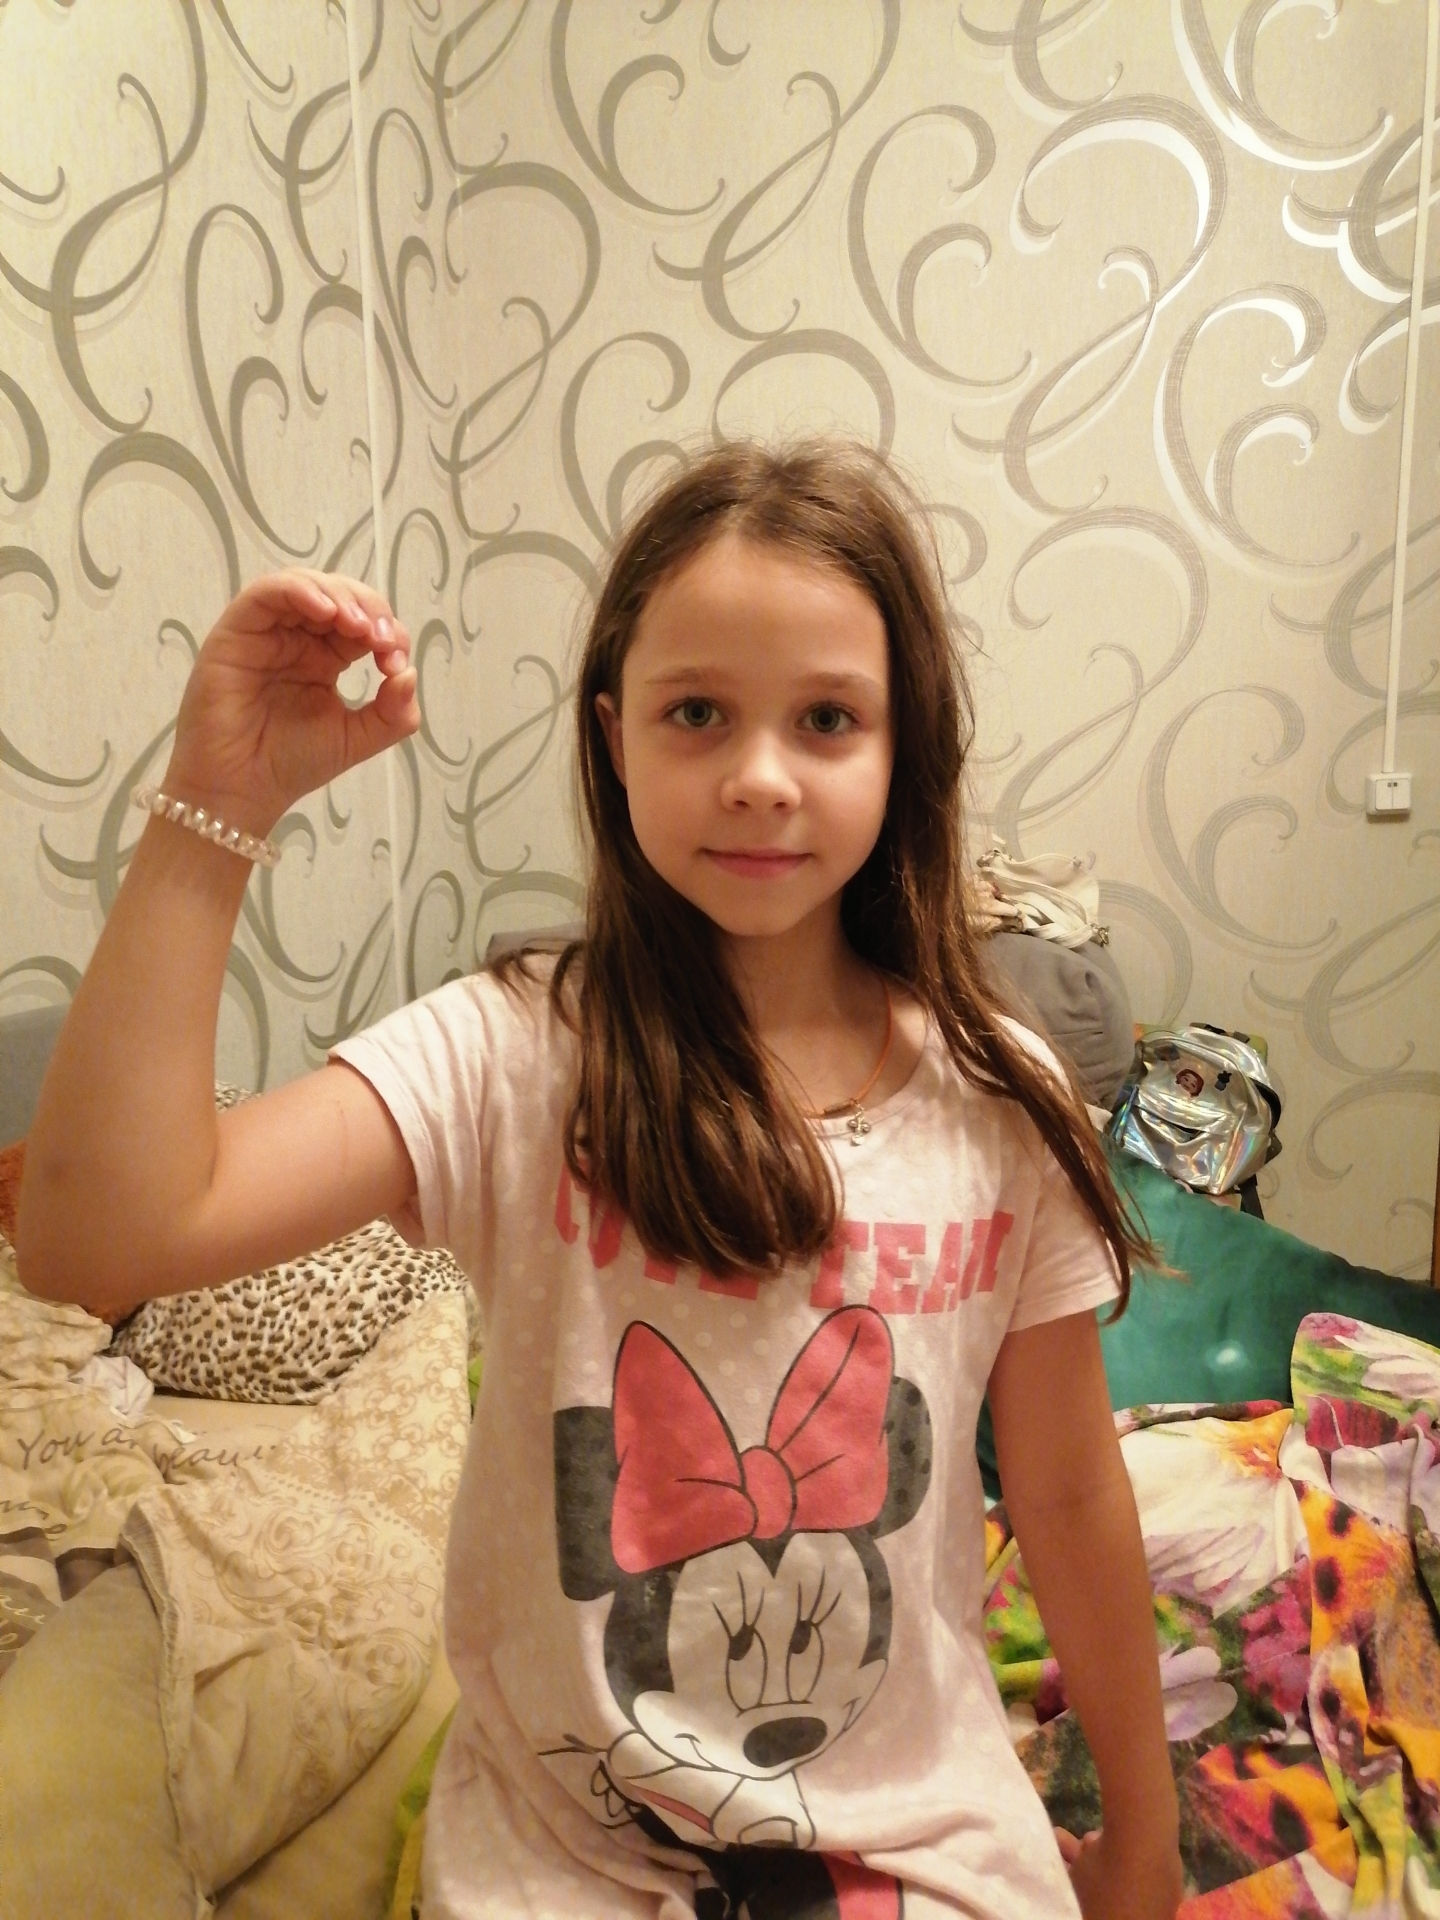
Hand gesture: grip